Political make-up of local councils in the United Kingdom

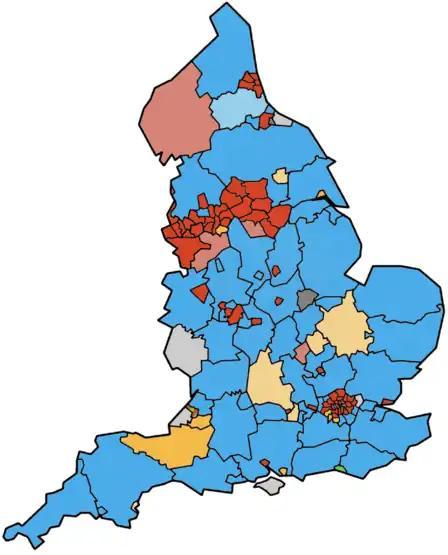
Map showing political control of the 152 Local authorities in England (doesn't show non-metropolitan districts or the Isles of Scilly). Bright colours represents control of a single party, pastel colours represent the leading party in a coalition government. Blue is for CON, red for LAB, orange for LDM, green for GRN and grey for IND/OTHER.

All 32 Scottish Councils had all their seats up for election by Single Transferable Vote in May 2022. Elections are on a five-year cycle and are next due in May 2027. Only two mainland councils are controlled by majority administrations: Dundee and West Dumbartonshire, which are controlled by Scottish Labour and the Scottish National Party, respectively. The three island councils (Orkney, Shetland and the Western Isles) are each controlled by local independents.